Tanche family

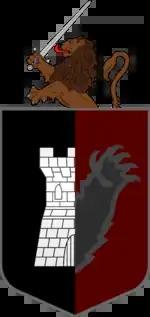
Coat of arms of the Tank family

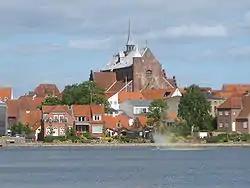
From Haderslev, Denmark.

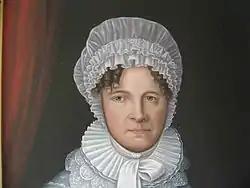
Catharine Tank, née von Cappelen, the wife of Carsten Tank.

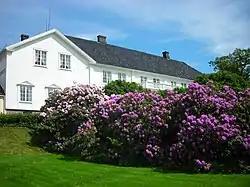
The manor house at Rød.

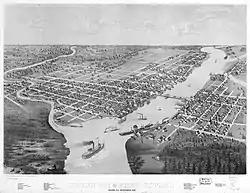
The family has played a significant rôle in Green Bay, where, for example, one finds Tank Elementary School. Map of 1867.

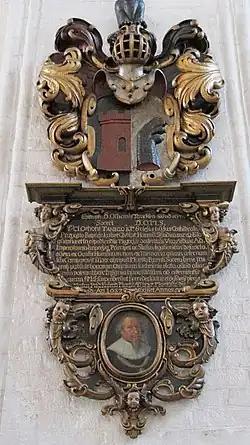
One of the family's coats of arms, with a portrait of Otto Tanck in Lübeck.

The Tanche family or Tank (other spellings are "Tanch", "Tanke", "Tanck", and "Tancke") is the name of one or more Dano-Norwegian noble families of German origin. One of those lines is from Haderslev.